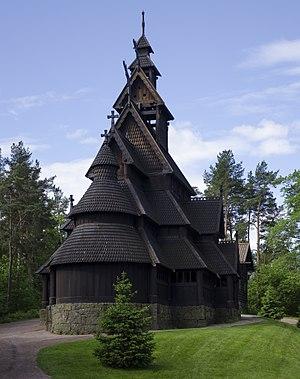
Église en bois debout, Gol ca. 1200. Musée folklorique norvégien.
La Stavkirke de Gol était située dans le comté de Buskerud, sur le territoire de la commune de Gol. Elle a été remplacée à Gol par une autre Stavkirke, qui présente les mêmes caractéristiques architecturales mais qui est plus grande pour accueillir davantage de personnes.